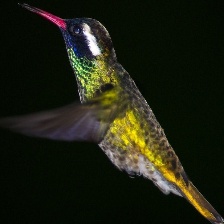
Species: WHITE EARED HUMMINGBIRD
Scientific name: BASILINNA LEUCOTIS
ImageNet parent category: hummingbird